Answer in natural language. Consider the 3D positions of the objects in the scene and not just the 2D positions in the image. Is the centerpoint of  irregular black plastic garbage at a higher height than bluegrey rectangular table? Choose between the following options: yes or no
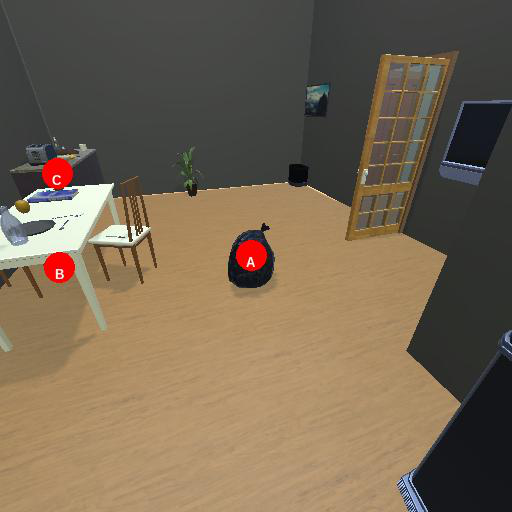
<answer>no</answer>